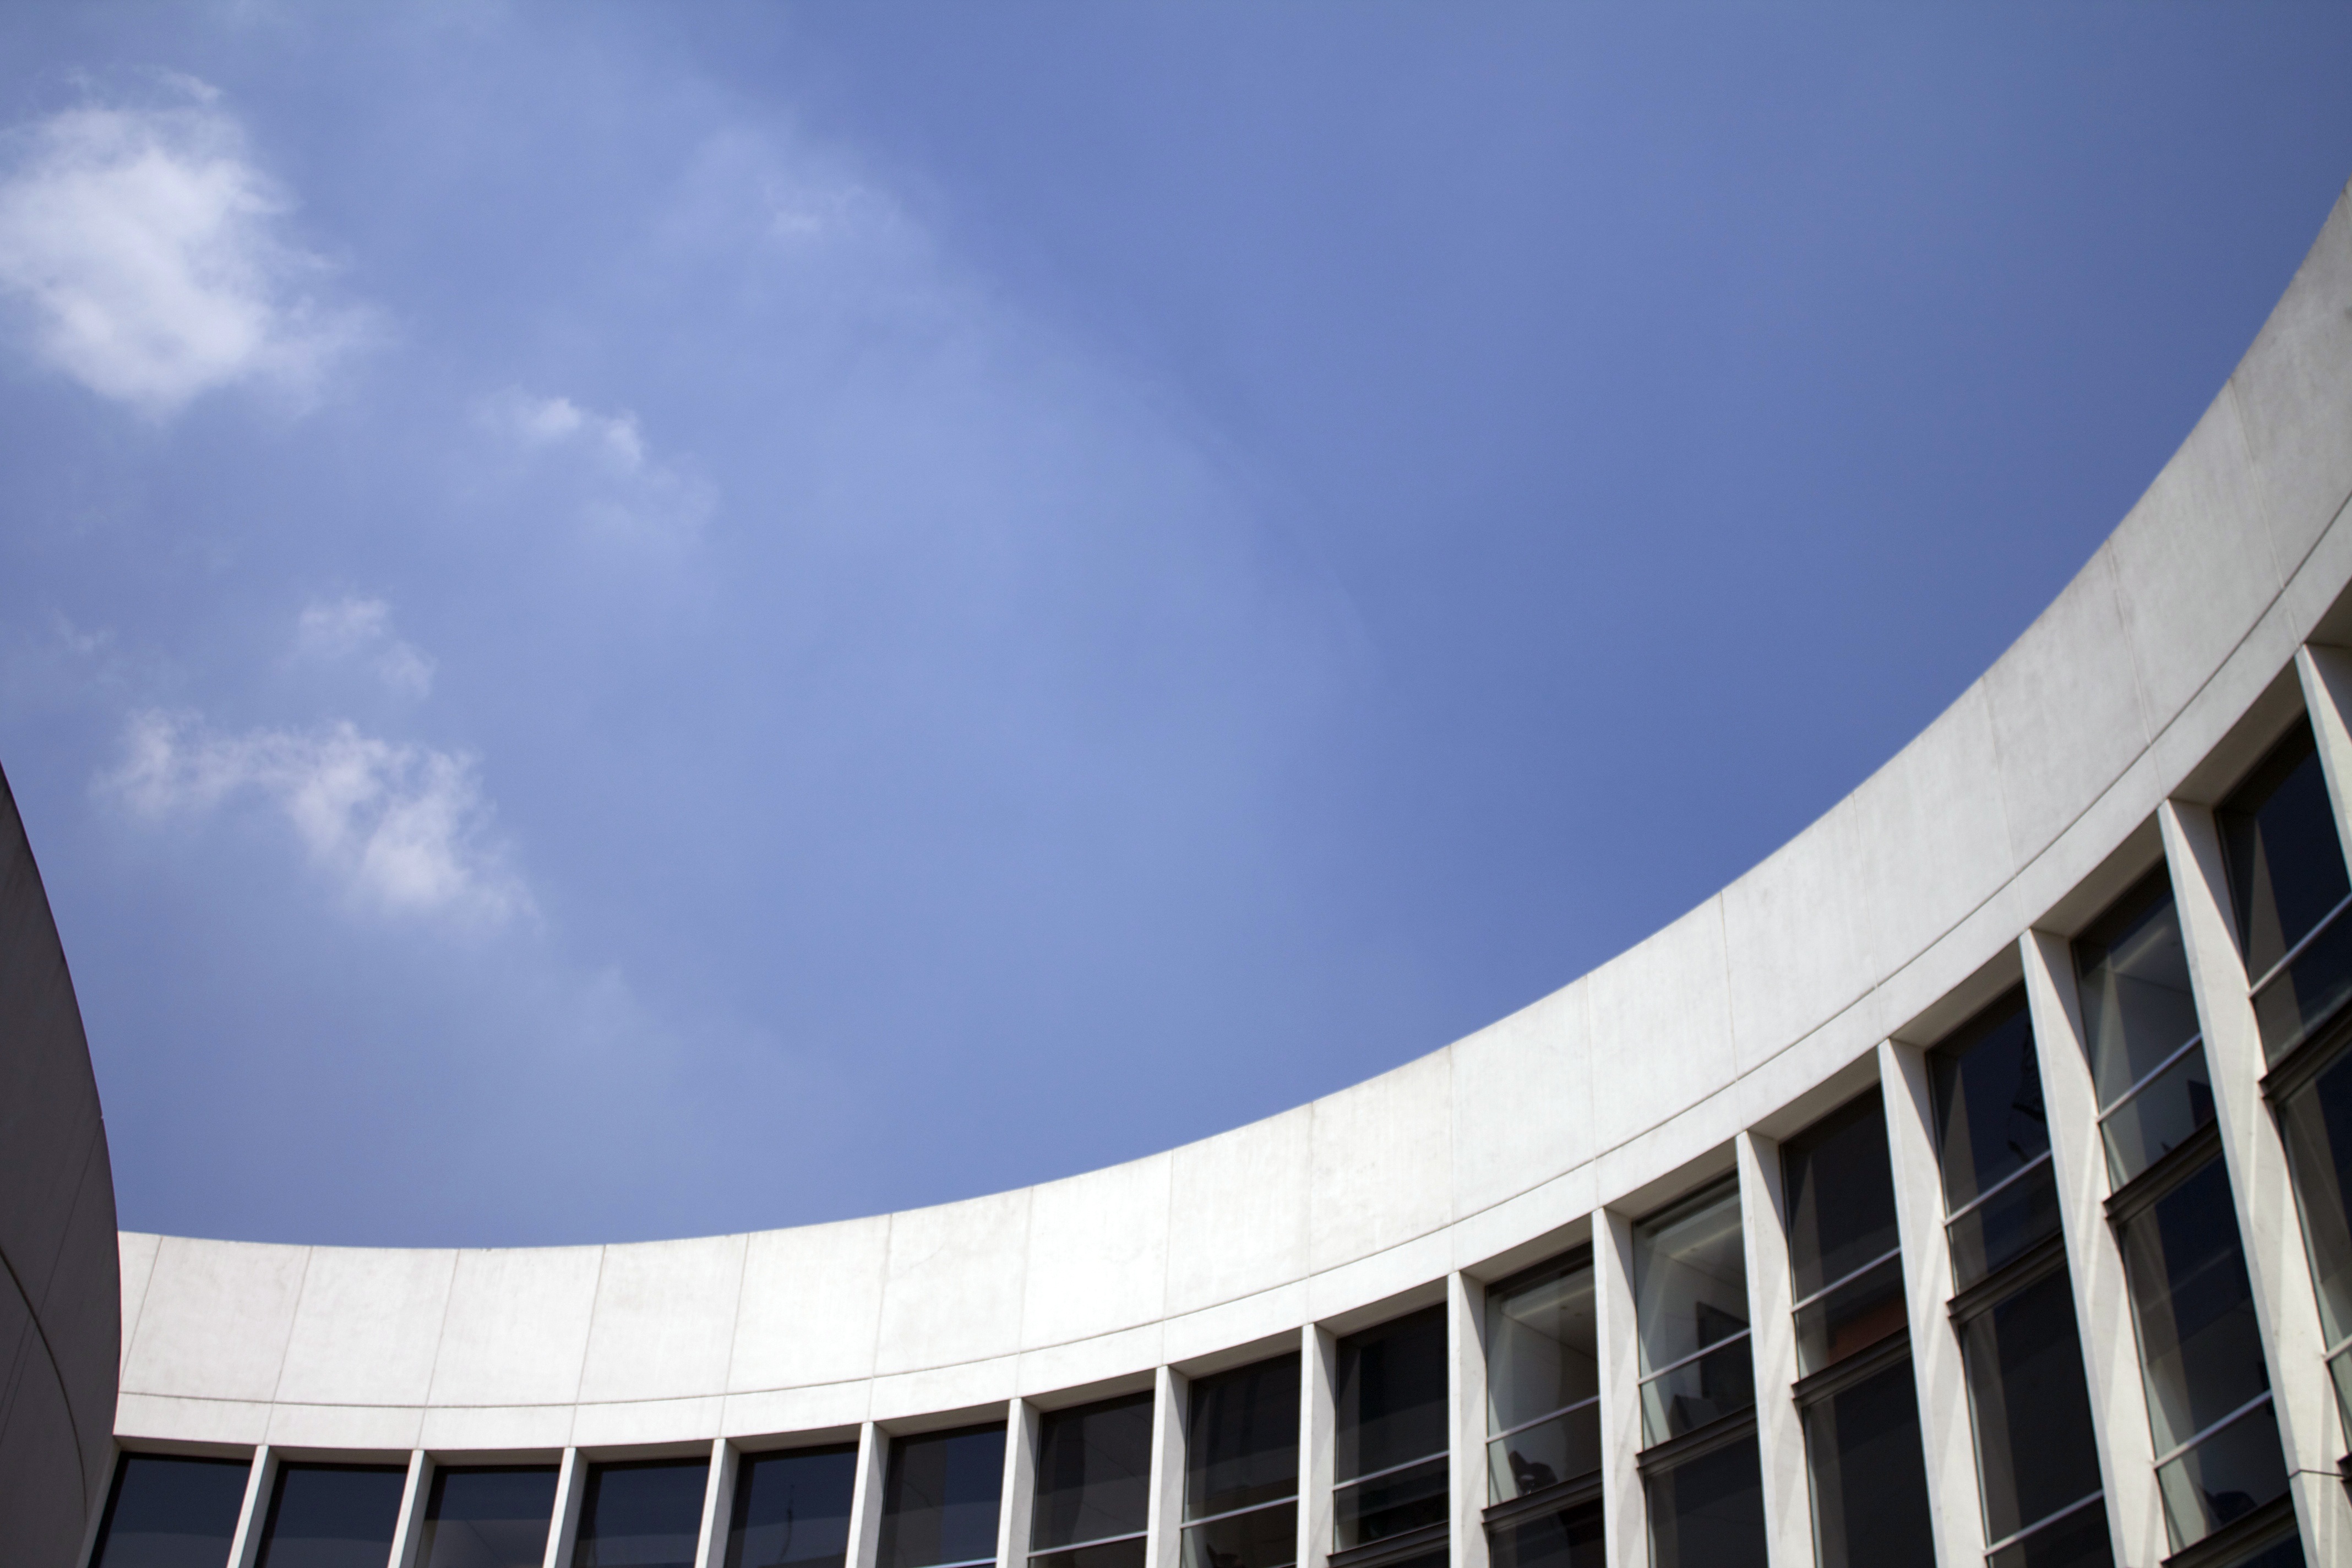
architecture, structure, sky, line, facade, blue, stadium, arena, mexico, senate, atmosphere of earth, sport venue